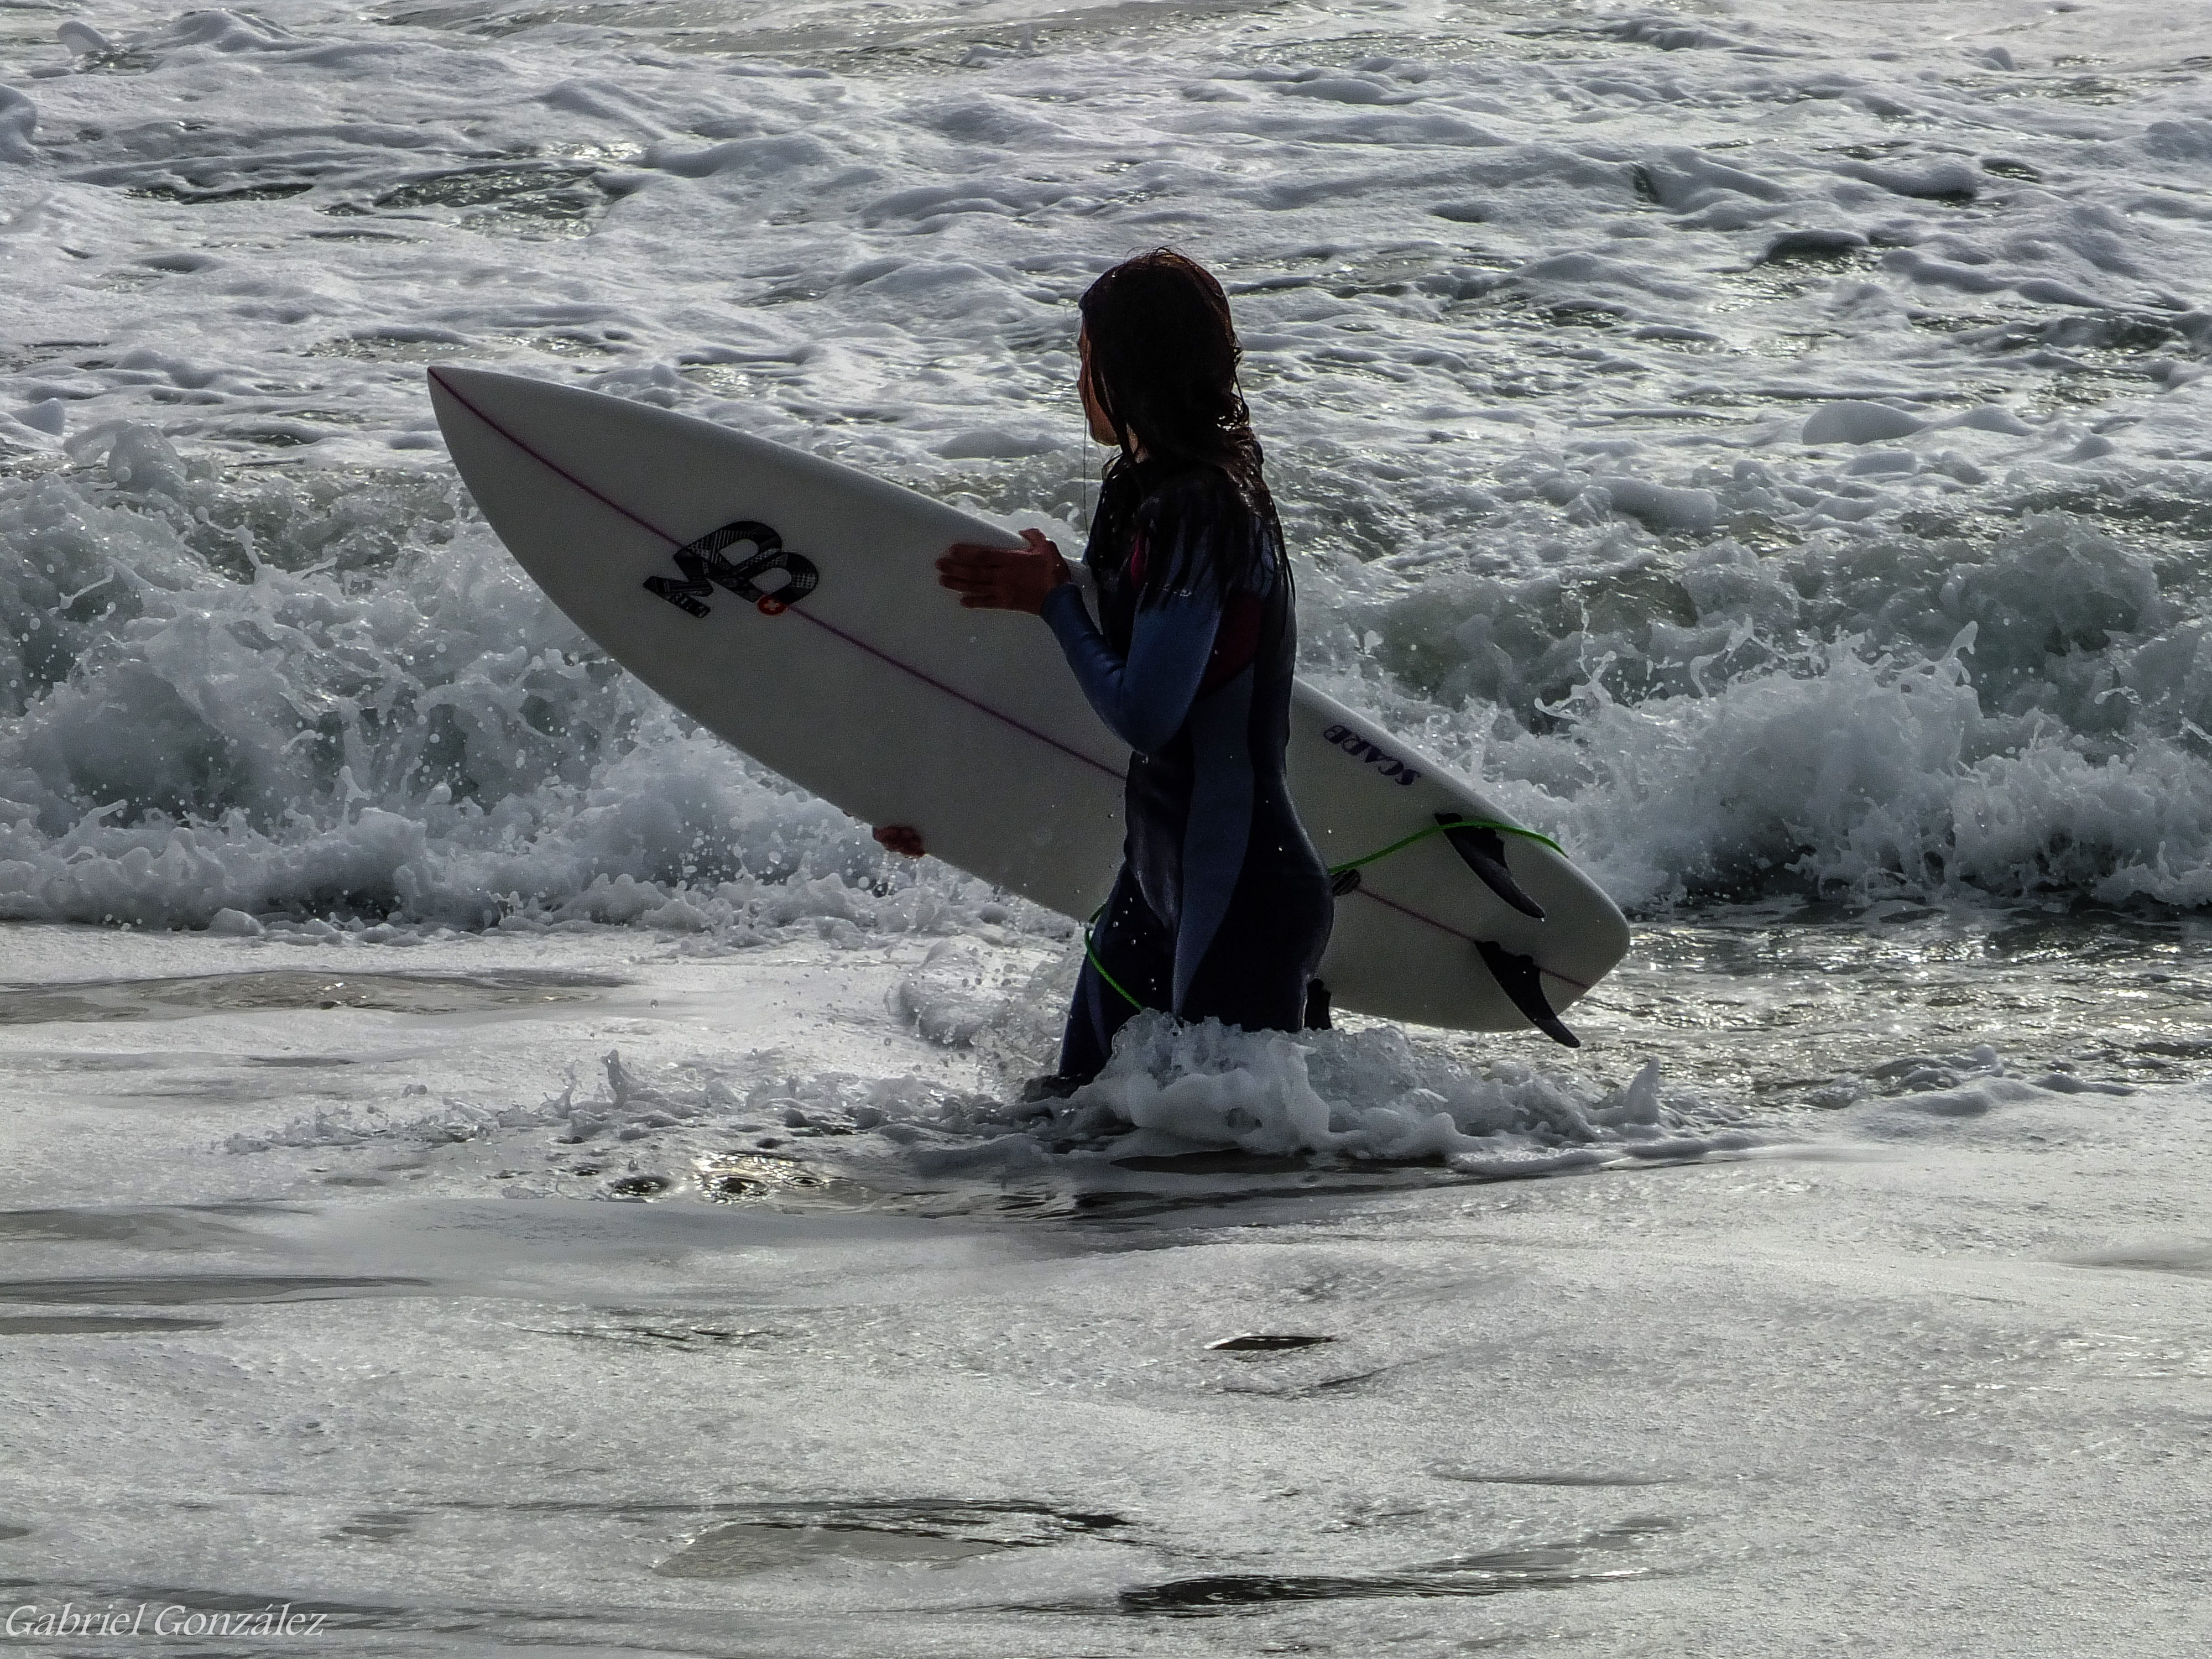
landscape, sea, ocean, boat, wave, wind, surfing, paddle, vehicle, sailing, surfboard, extreme sport, spain, sports, boating, espaa, galicia, sanxenxo, paisajes, ggl1, gaby1, fujifilmxs1, water sport, wind wave, boardsport, surfing equipment and supplies, surface water sports